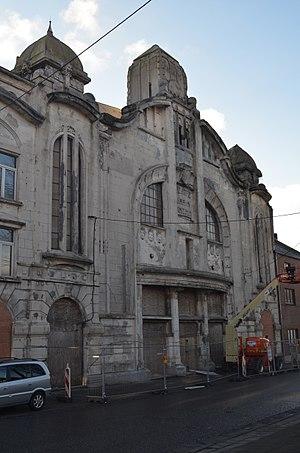
Cinéma-théâtre le Varia à Jumet - construction 1910.
Jumet est une section de la ville belge de Charleroi située en Région wallonne dans la province de Hainaut. Avant la fusion des communes belges de 1977, Jumet était une commune à part entière. Deux secteurs industriels ont façonné la commune de Jumet : le verre et le charbon.
La ville de Charleroi est avec Liège la ville wallonne comptant le plus d'immeubles de style Art nouveau.
Cette page regroupe l'ensemble du patrimoine immobilier classé de la ville belge de Charleroi.